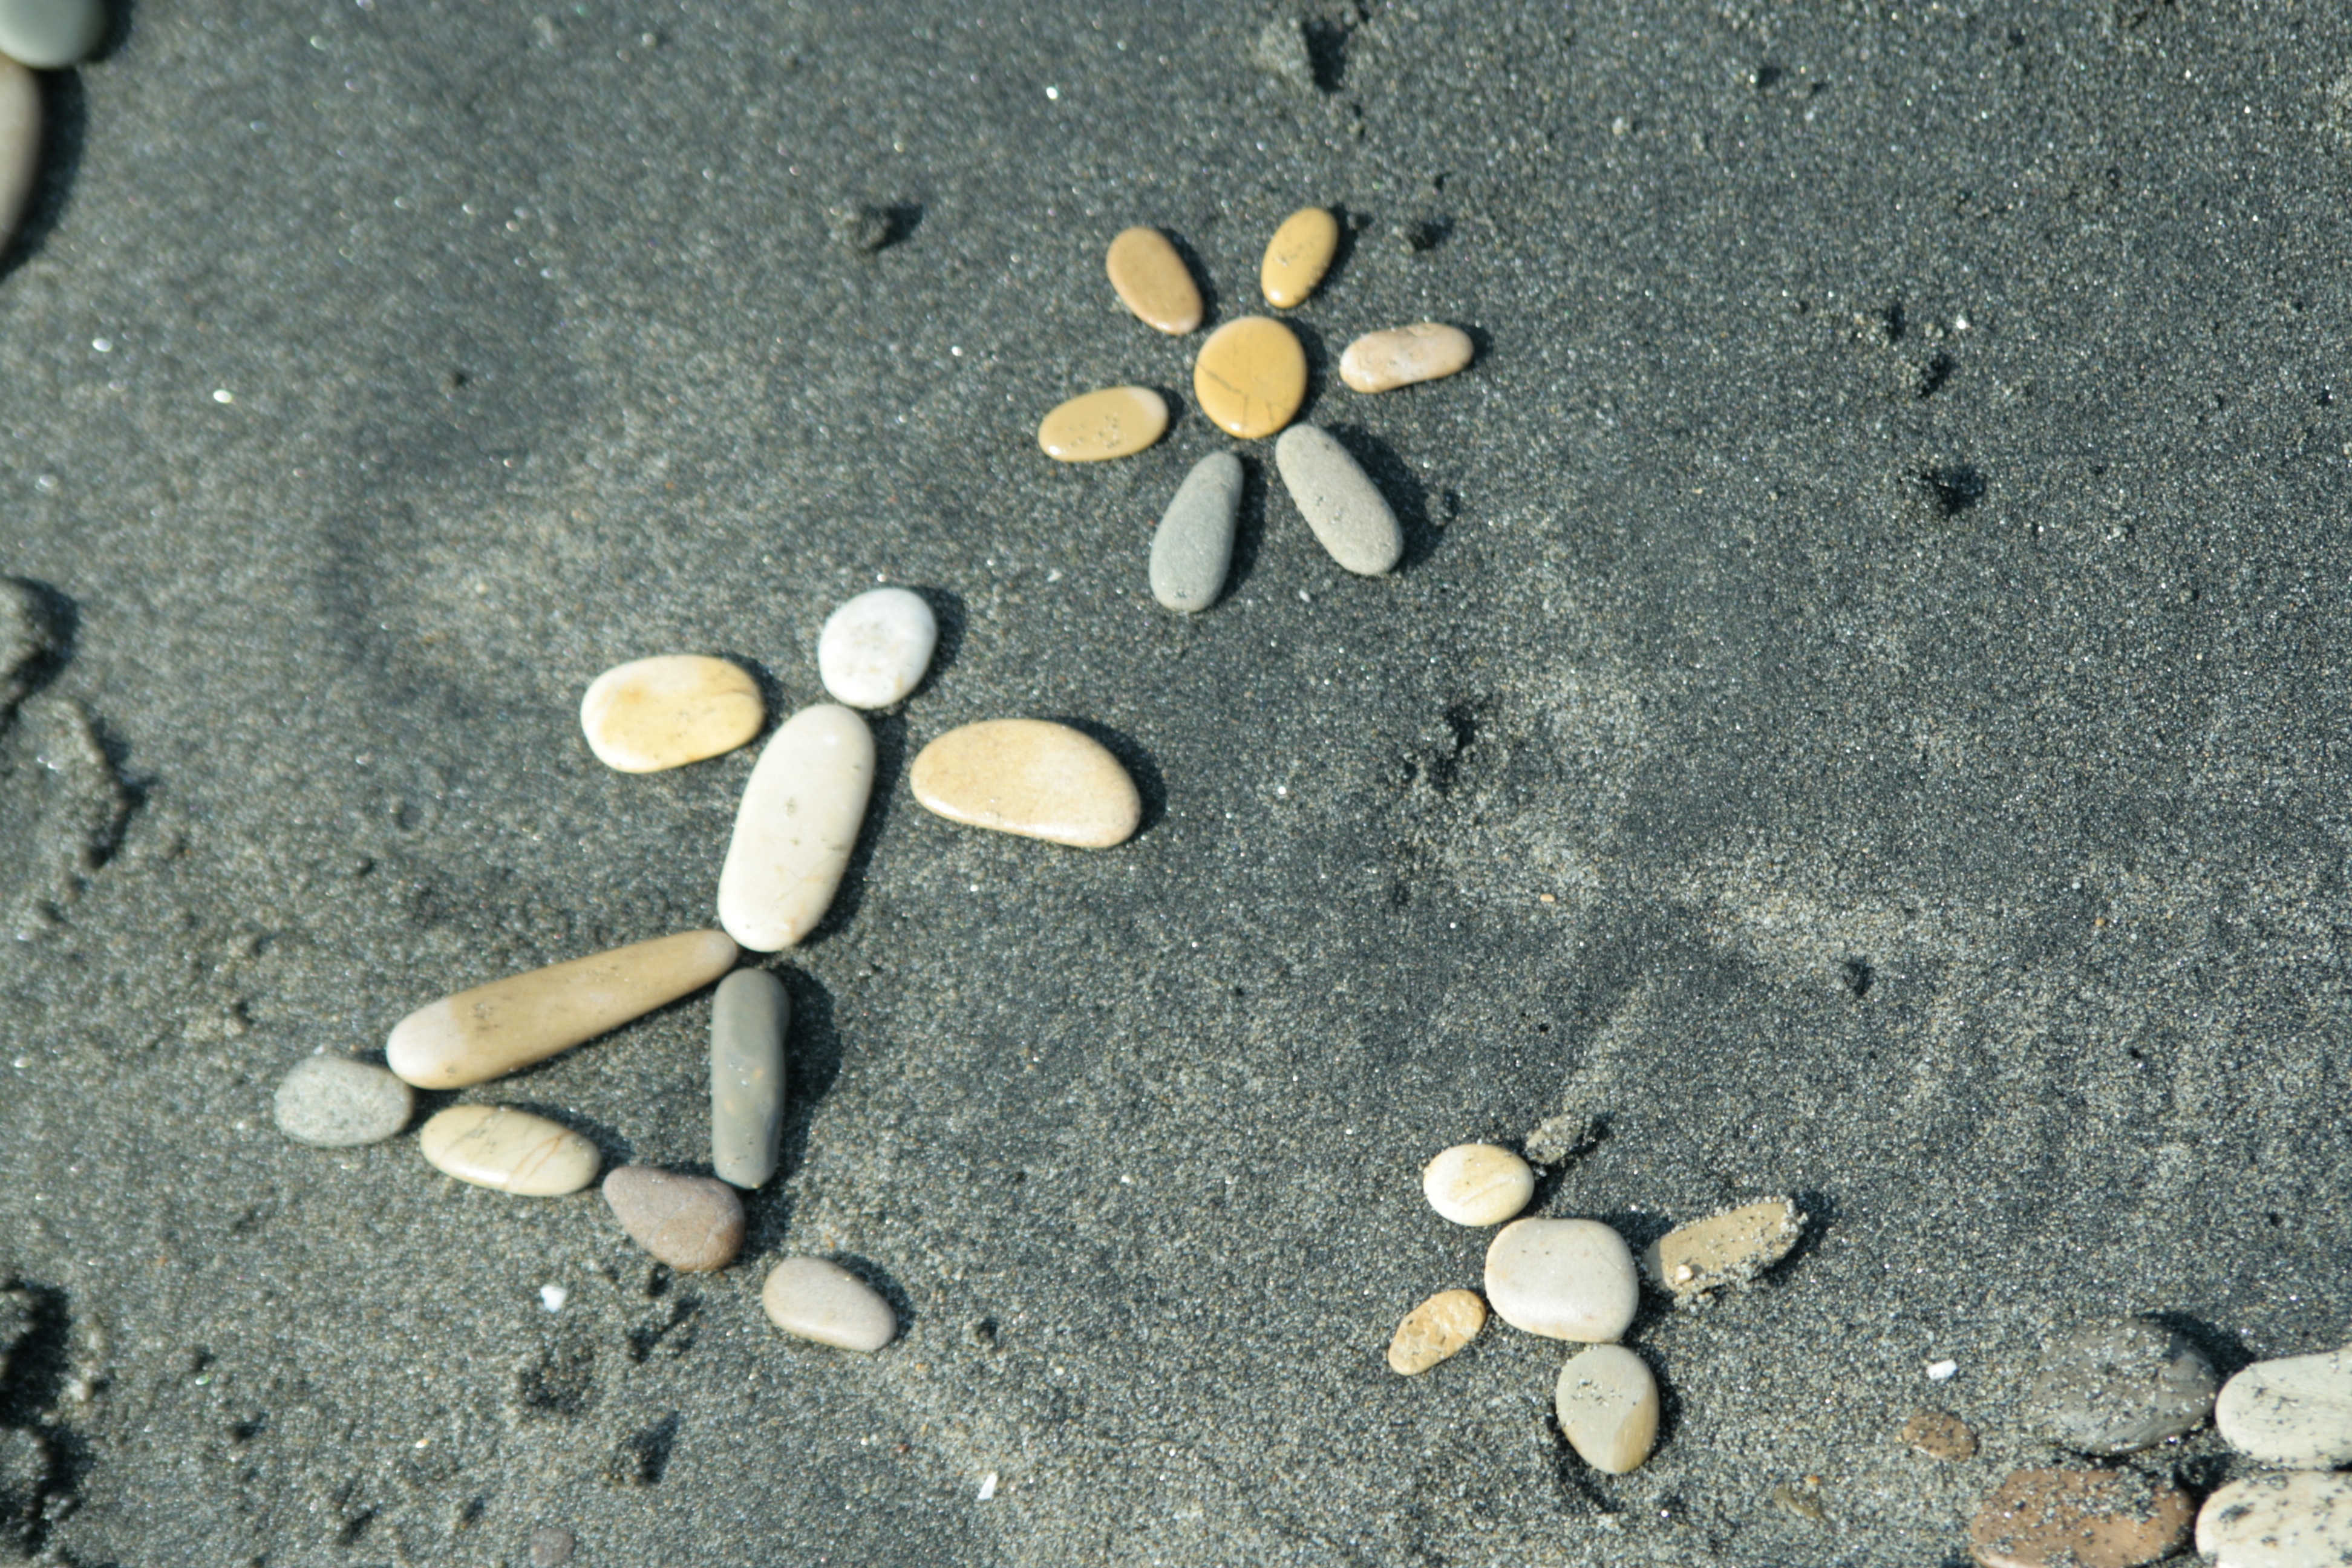
hand, beach, sand, rock, leaf, pebble, soil, material, puglia, gargano